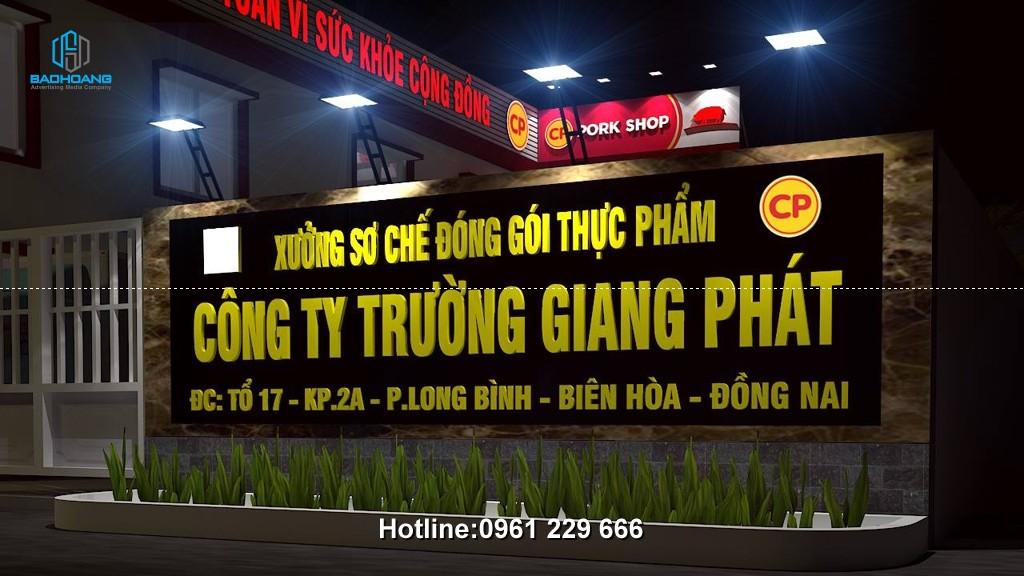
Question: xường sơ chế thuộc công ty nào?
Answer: thuộc công ty trường giang phát